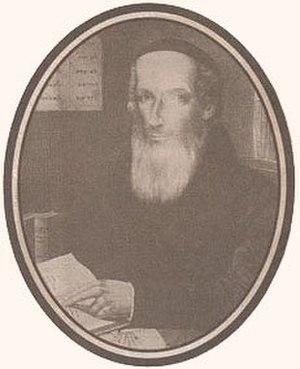
Abraham Ris, également appelé Abraham Ries né en 1763 environ à Hagenthal-le-Bas et mort le 19 avril 1834 à Endingen, est un rabbin suisse.